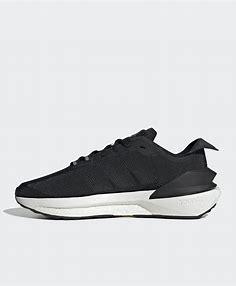
Brand: Adidas
Model: Avryn